David Alan Schwedel

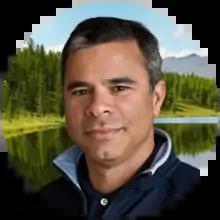
David Alan Schwedel

David Alan Schwedel (born July 21, 1965) is an American SME investor known for financing businesses. Schwedel serves as an executive in multiple American companies in the manufacturing, petrochemical, energy and marine industry including Gables Energy Partners, CRG, Encina Development Group, Electrolytic Technologies, and Corallum. He is also the founder and executive of Encina.